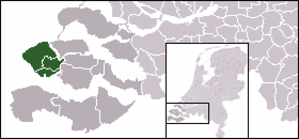
Walcheren est une ancienne île zélandaise, aux Pays-Bas. De nos jours, c'est une presqu'île limitrophe de Borsele et Goes, communes de Zuid-Beveland. Elle est bordée par la mer du Nord, l'Escaut occidental et le Veerse Meer.